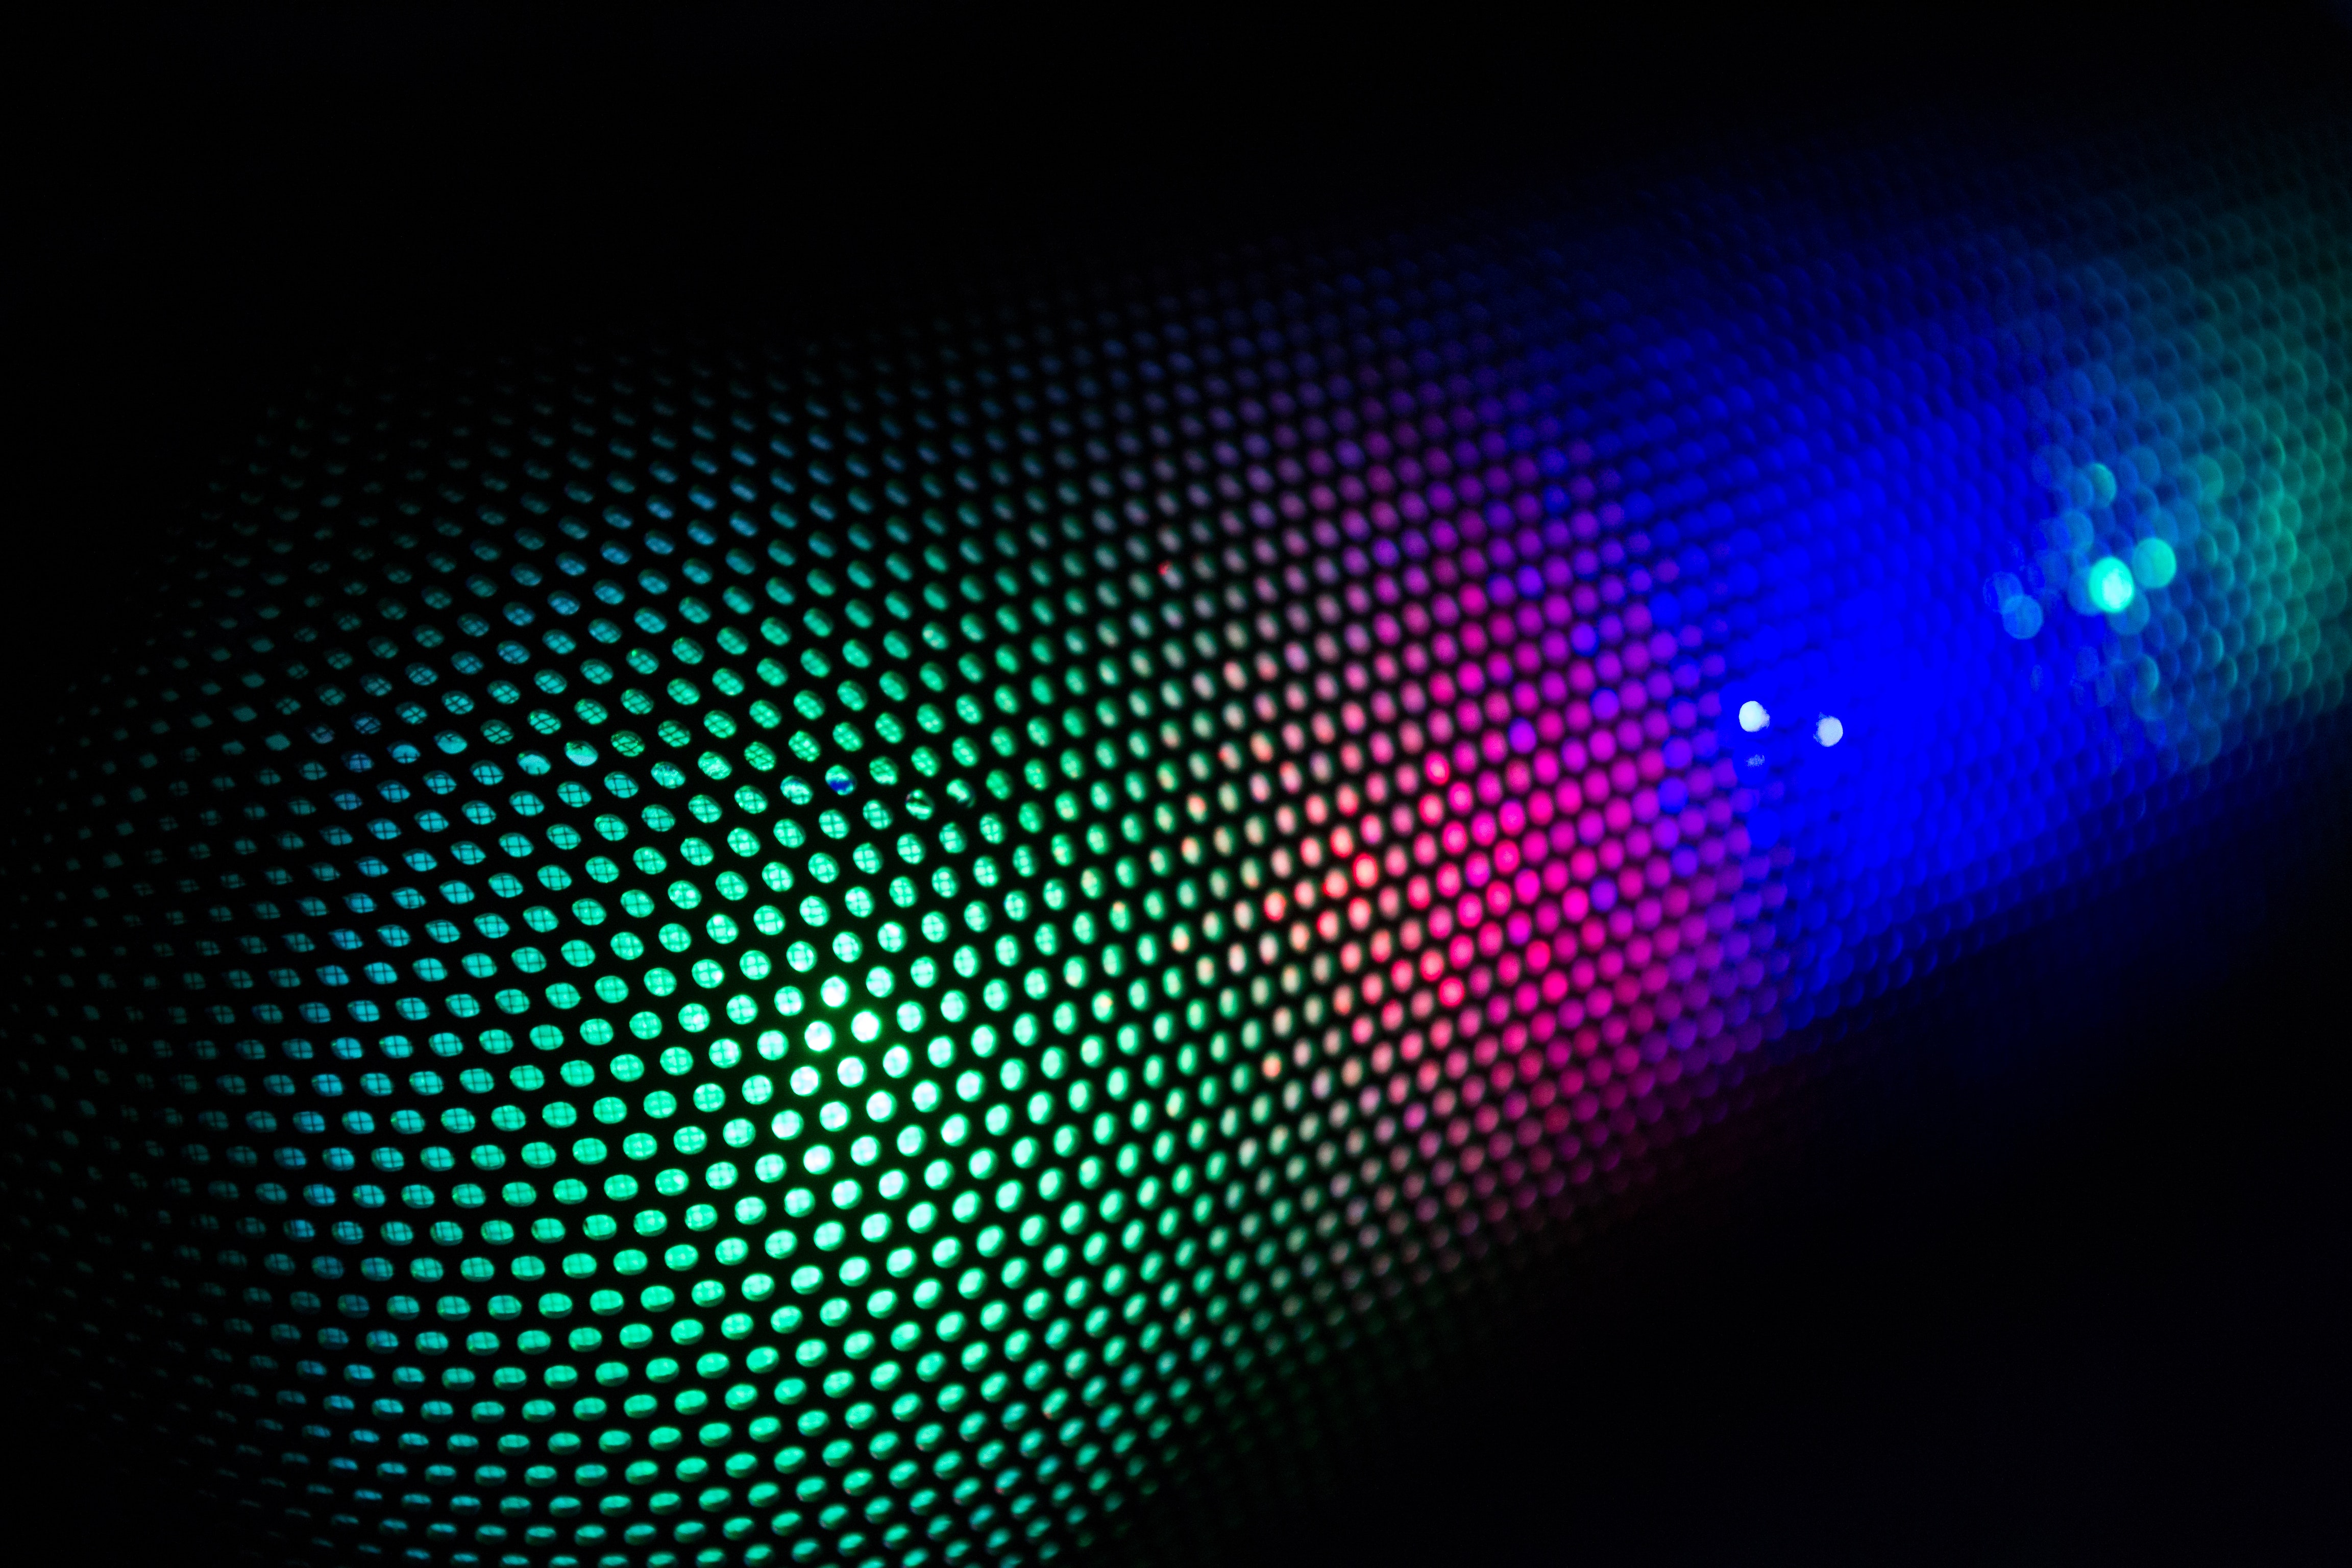
green, blue, light, Visual effect lighting, lighting, technology, electric blue, circle, electronic device, graphics, laser, Optoelectronics, pattern